Free Belgian forces

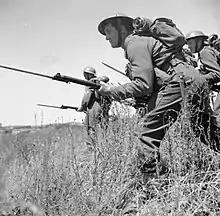
Belgian soldiers on manoeuvers in Wales, July 1941

The Free Belgian forces were soldiers from Belgium and its colonies who fought as part of the Allied armies during World War II, after the official Belgian surrender to Nazi Germany. It is distinct from the Belgian Resistance which existed in German-occupied Belgium.